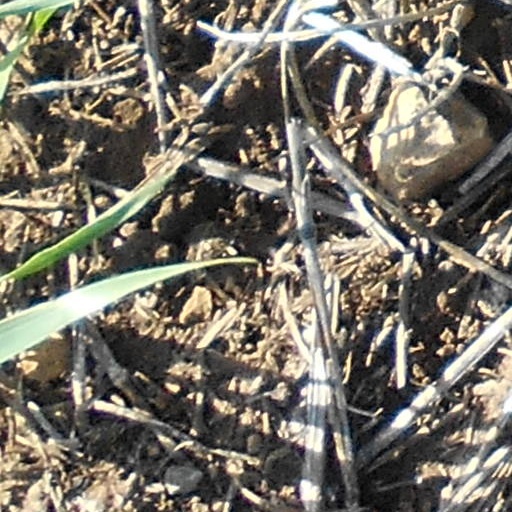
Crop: wheat